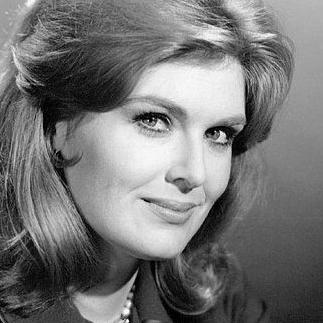
Age: 36